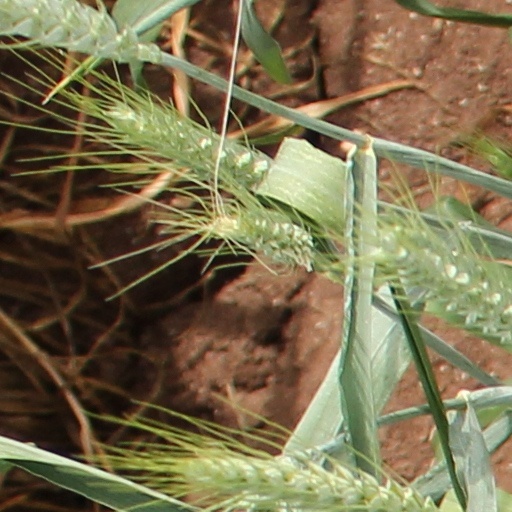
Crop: wheat